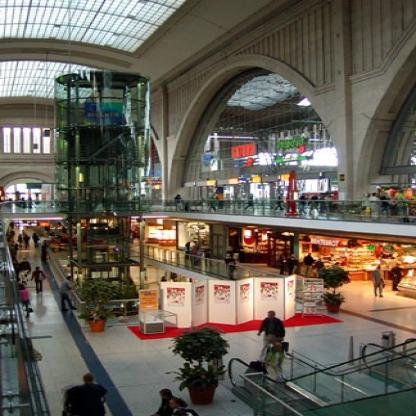
Scene: Indoor